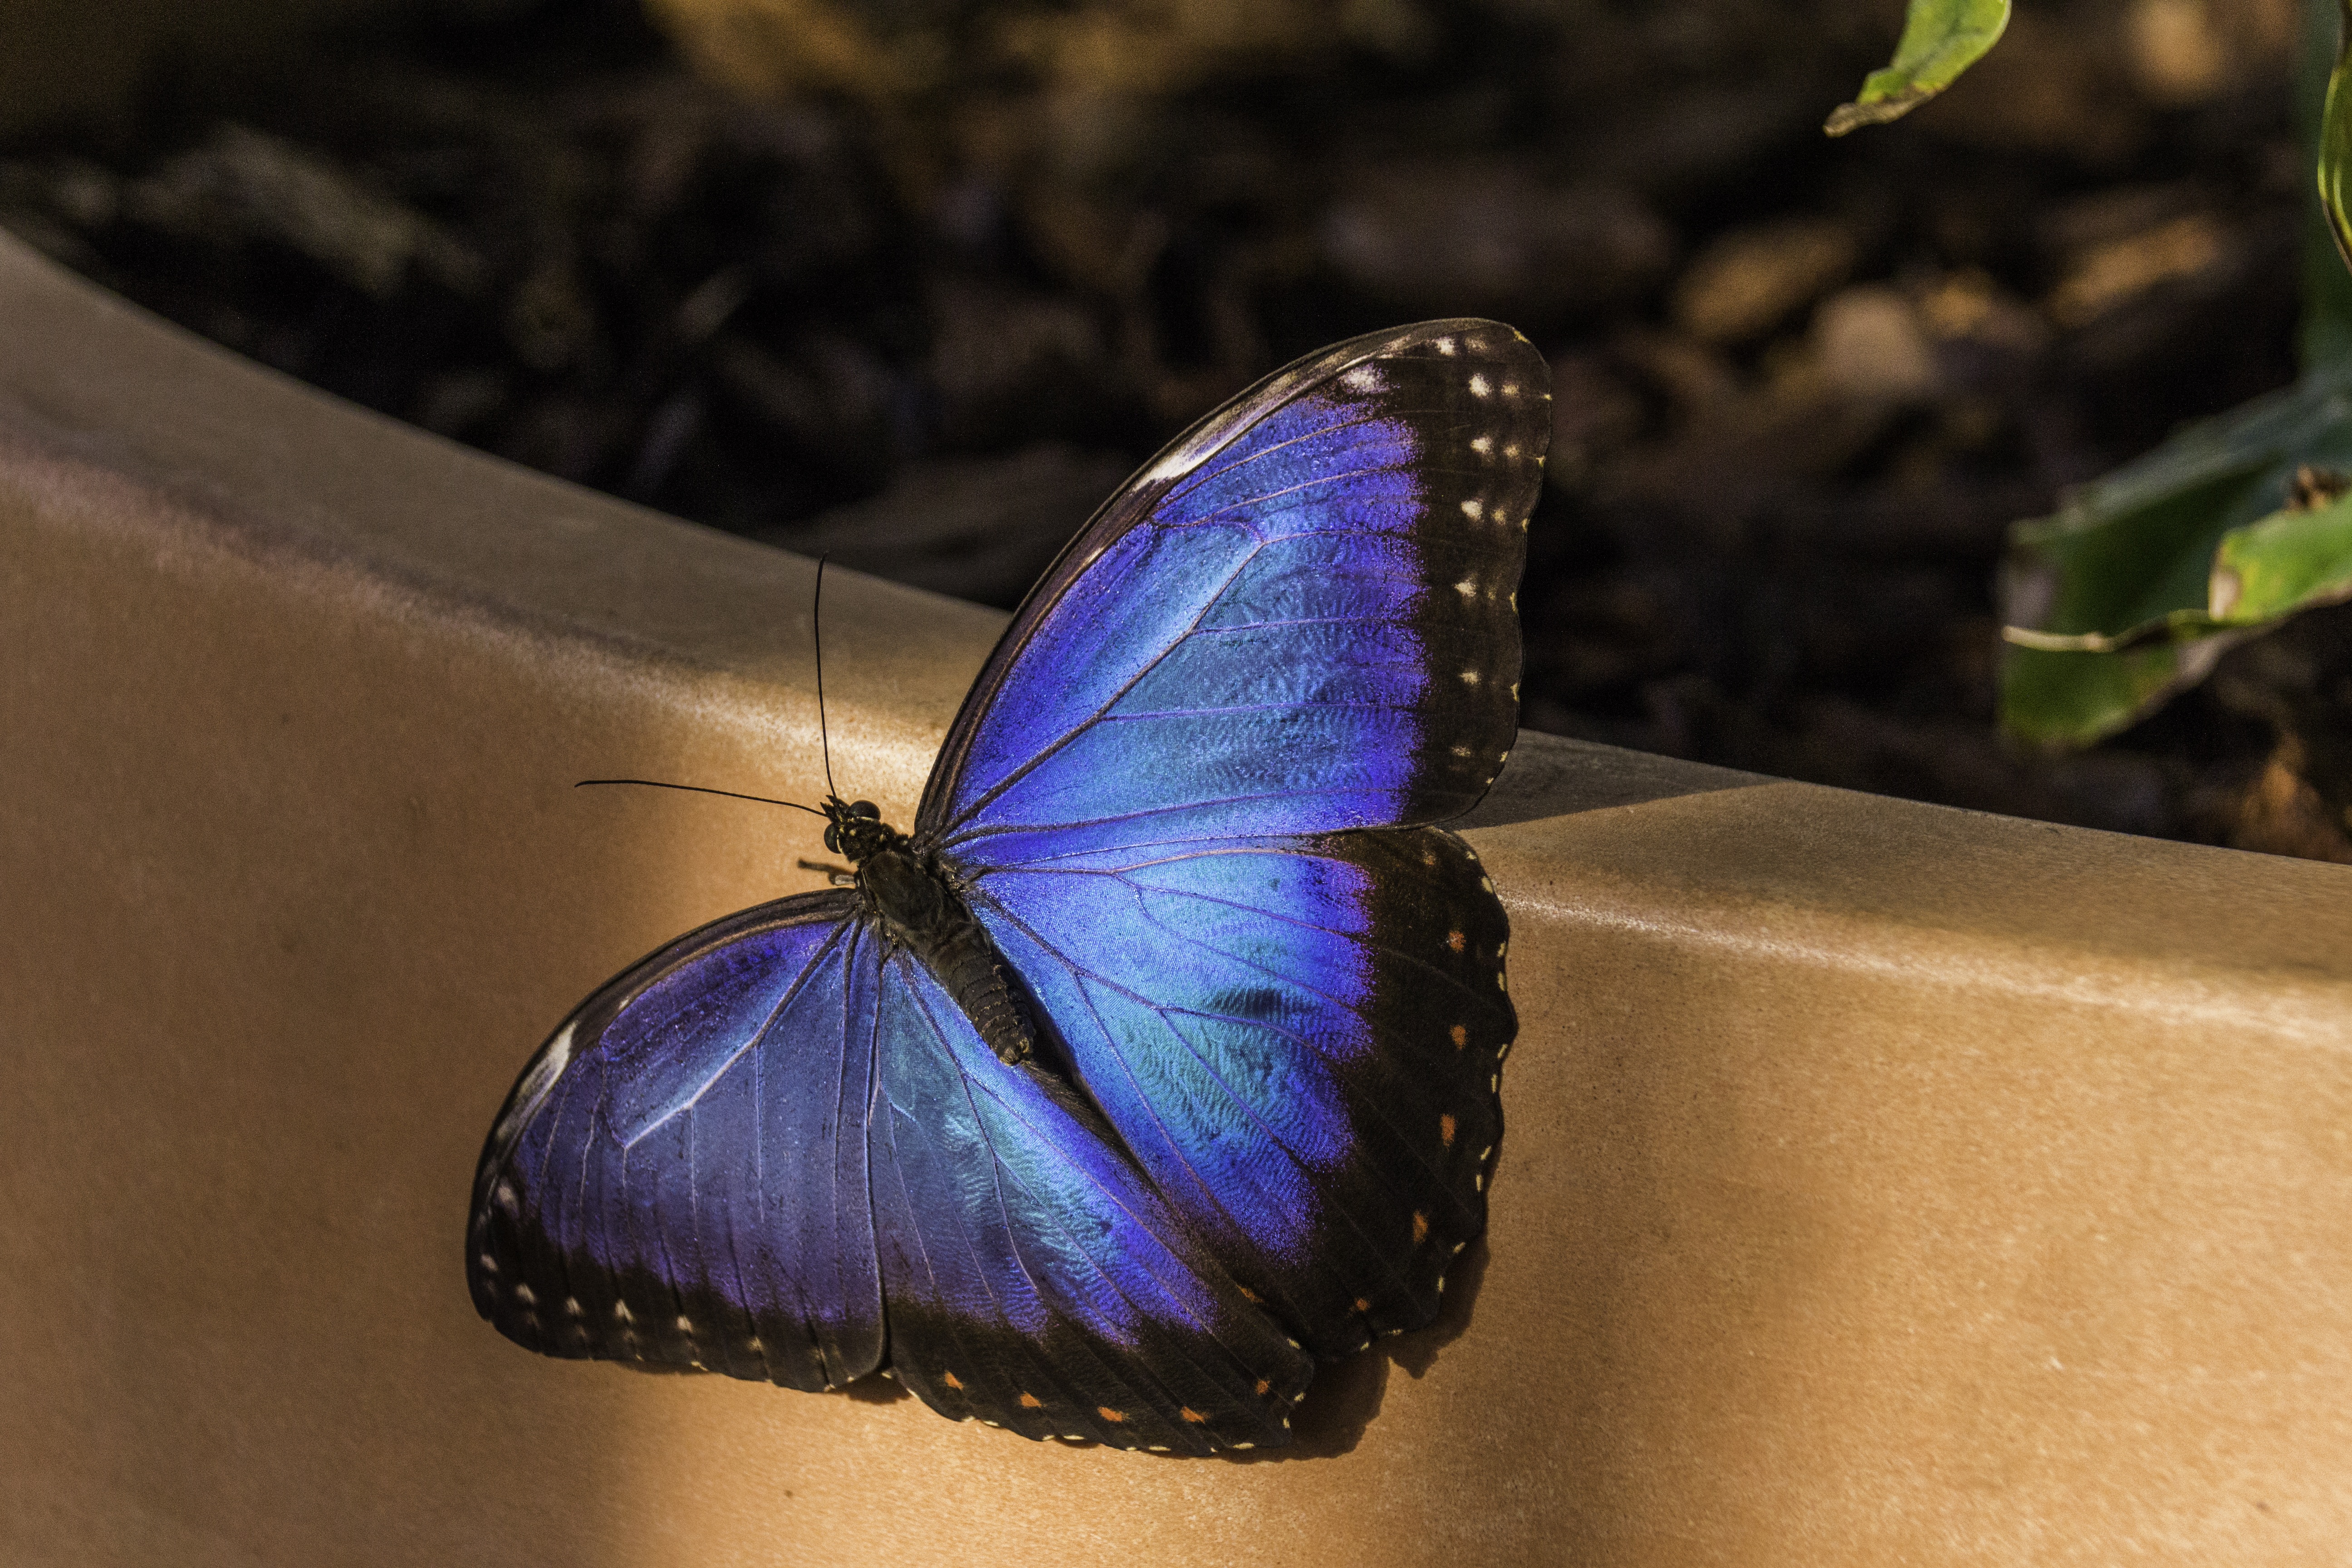
nature, wing, flower, purple, petal, insect, blue, butterfly, fauna, invertebrate, close up, colour, single, bright, macro photography, arthropod, pollinator, moths and butterflies, lycaenid